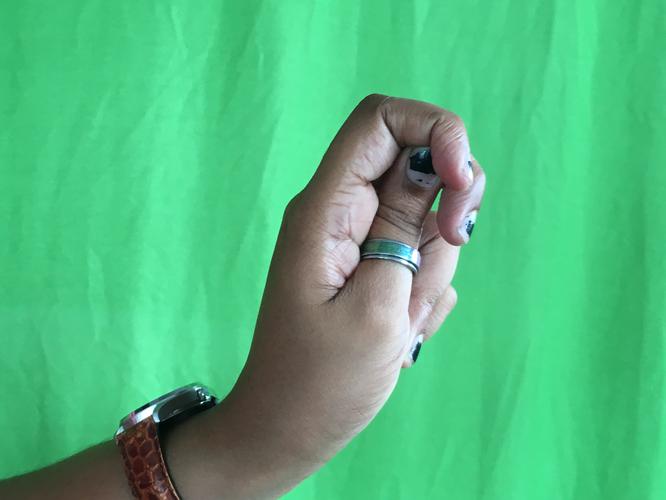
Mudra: Katakamukha_2
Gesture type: single_hand